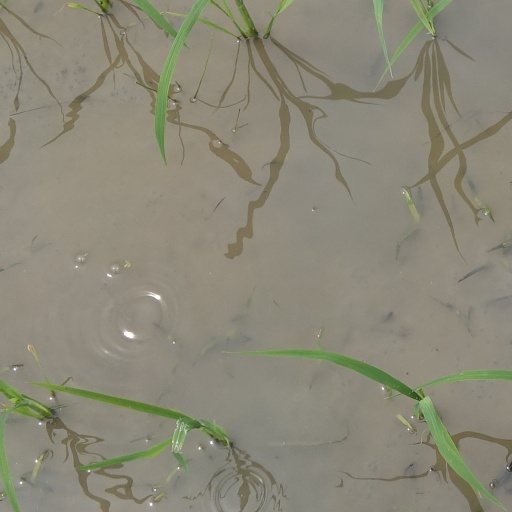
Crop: rice